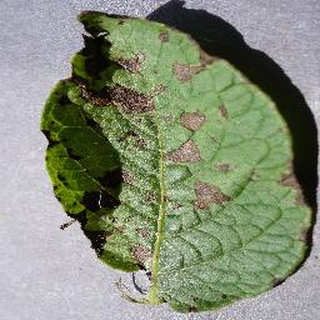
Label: potato_early_blight